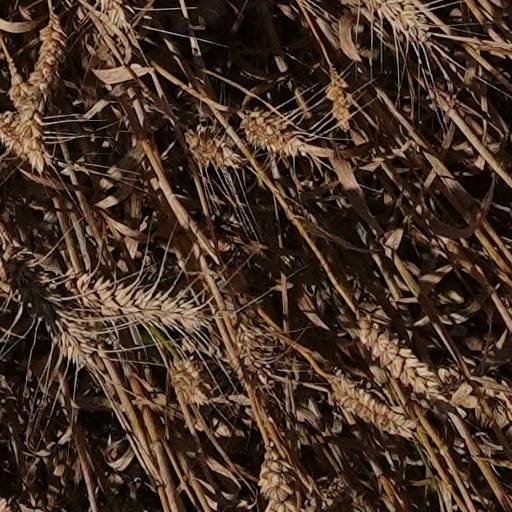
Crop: wheat